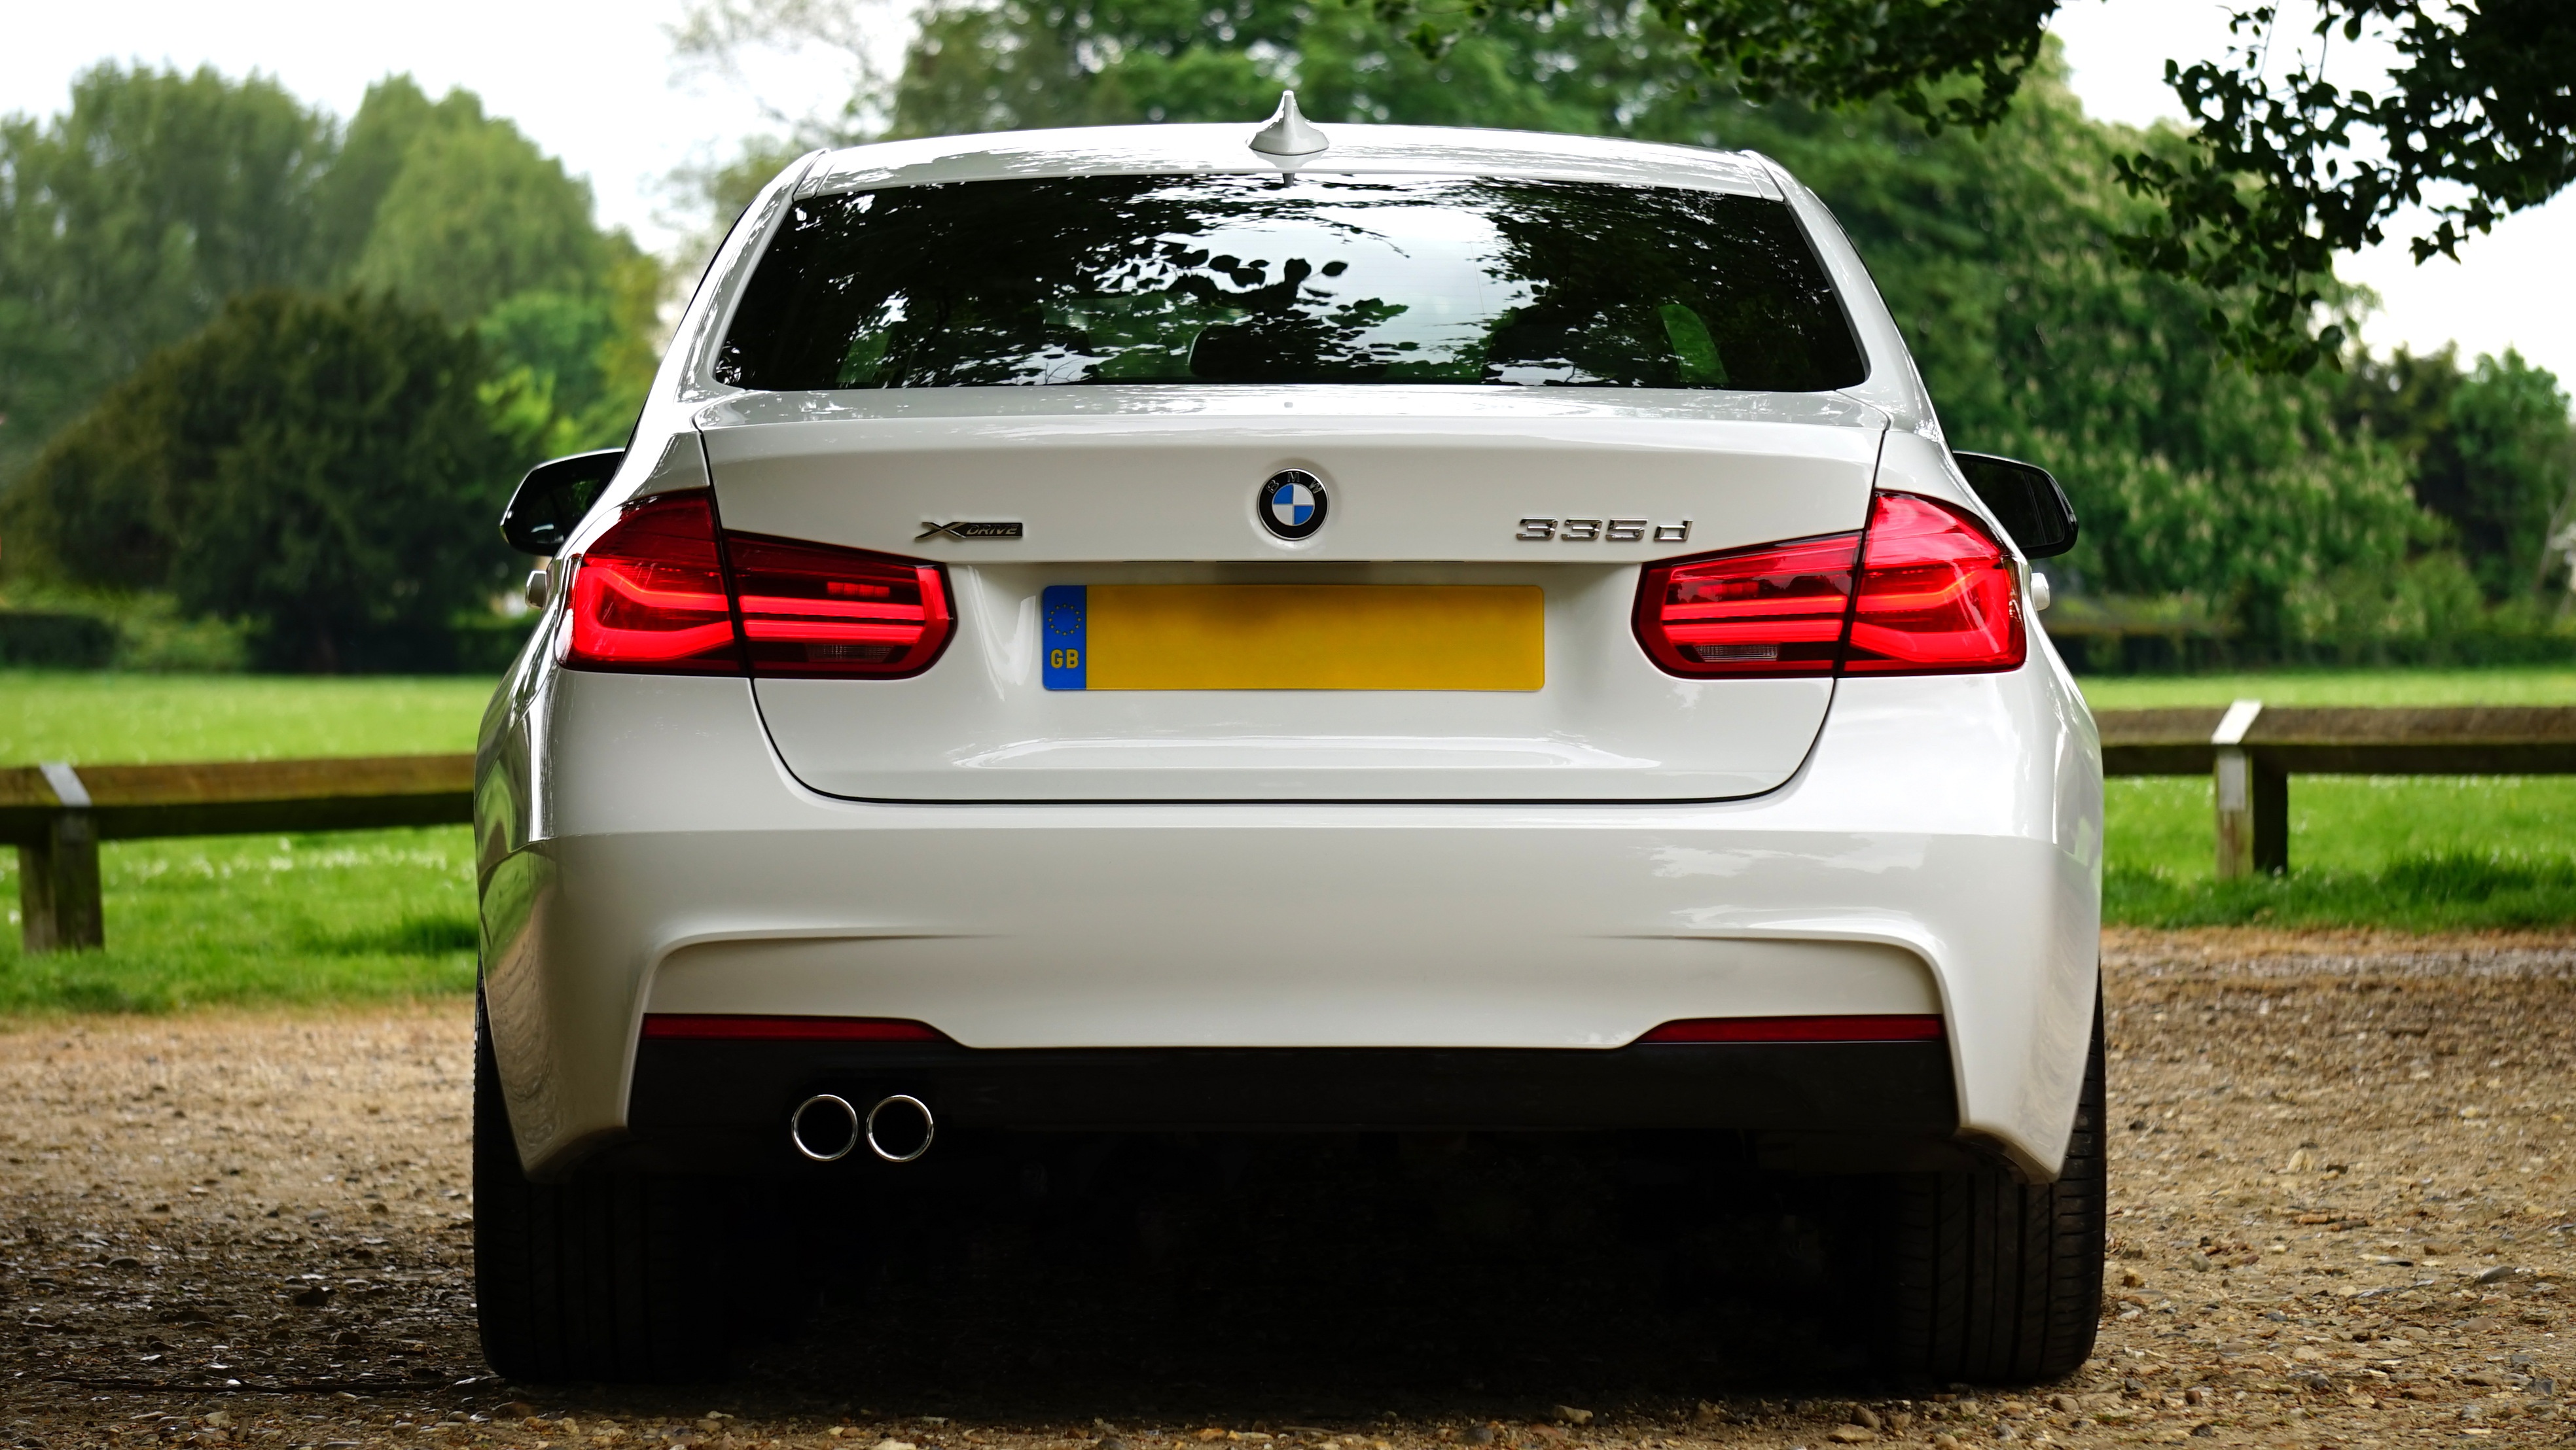
white, car, wheel, automobile, vehicle, sports car, license plate, bumper, luxury, sedan, bmw, coupe, sport utility vehicle, land vehicle, automobile make, automotive exterior, automotive design, luxury vehicle, vehicle registration plate, family car, executive car, bmw 3 series e90, bmw 3 series f30, bmw 3 series gran turismo